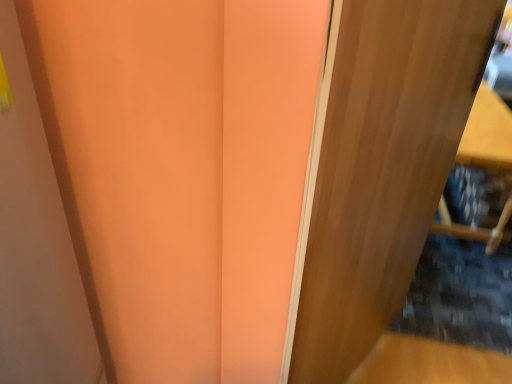
Question: Locate all wooden shelf at right in the image.
Answer: [(0.951, 0.341)]